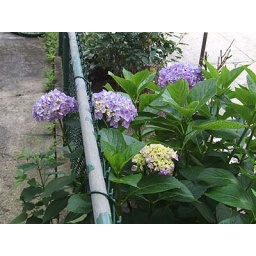
flowers by Steph's house